1988 Giro d'Italia

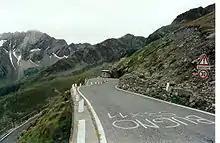
The Gavia Pass was the last climb of the famous fourteenth stage before the participants rode into Bormio for the finish.

The eighteenth stage, an individual time trial, would prove critical in deciding the overall winner of the Giro. The route started off with of flat roads, before the climb to the finish at the Vetriolo Terme ski station in Valico del Vetriolo. Going into the stage, Hampsten led the race by 42 seconds over Breukink, a margin that was increased by a further 32 seconds after the time trial. The nineteenth stage featured three categorized climbs. Zimmermann attacked on the first, the Duran Pass, but was caught later by Stefano Giuliani who bridged the gap on the descent of the Duran. The two riders rode to the finish together in Arta Terme. Although Giuliani won the stage, Zimmermann moved into second place overall, after gaining over three minutes on the general classification contenders.